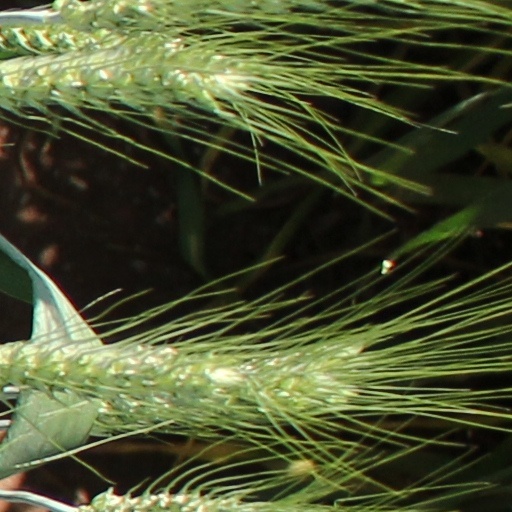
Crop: wheat